List of hypermarkets

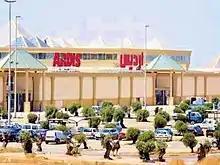
Ardis hypermarket in Mohammadia, Algiers, Algeria

The Algerian chain Ardis (owned by Algerian group Arcofina) is currently operating one hypermarket in the city of Mohammadia, just outside Algiers. In the future Ardis will open 19 hypermarkets in the country; the next will open near Oran in Bir El Djir. Carrefour ended their partnership with the Algerian group Arcofina on February 19, 2009. "The concept of mass distribution does not work in Algeria," added Carrefour. Before that, Carrefour had still only one store opened as of 2009 of 18 hypermarkets planned by 2012. The private group Arcofina explained that there was a delay because of difficulties in finding available land for hypermarkets. Arcofina is now focusing on opening hypermarkets in the future under the Ardis brand.